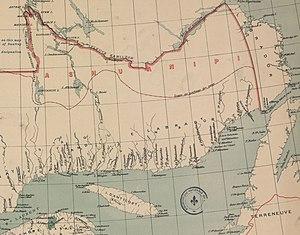
Carte de la province de Québec indquant ses frontières nord, nord-ouest et nord-est telles que reconnues par les Statuts du CANADA, 61 Victoria, cap. 3.
L'Ashuanipi est un territoire possédé temporairement par le Québec entre 1898 et 1927.